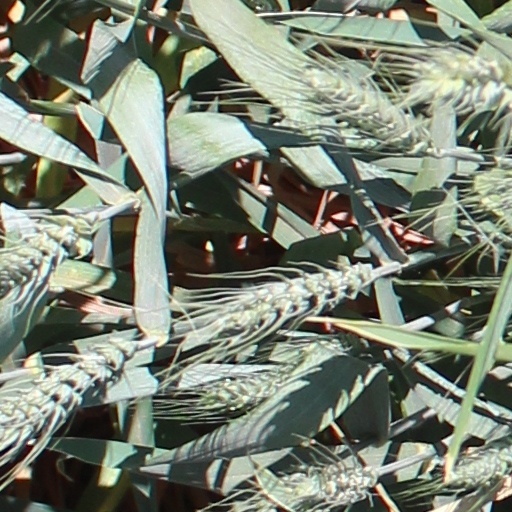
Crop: wheat